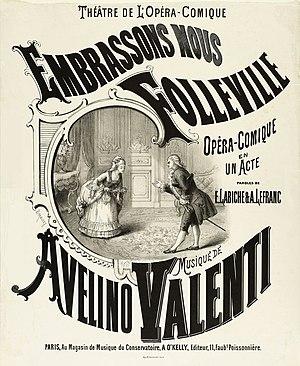
Embrassons-nous, Folleville
Embrassons-nous, Folleville ! est une comédie-vaudeville d'Eugène Labiche et Auguste Lefranc, représentée pour la première fois à Paris au théâtre du Palais-Royal le 6 mars 1850. Elle fut adaptée en opérette sur une musique de Valenti en 1879.